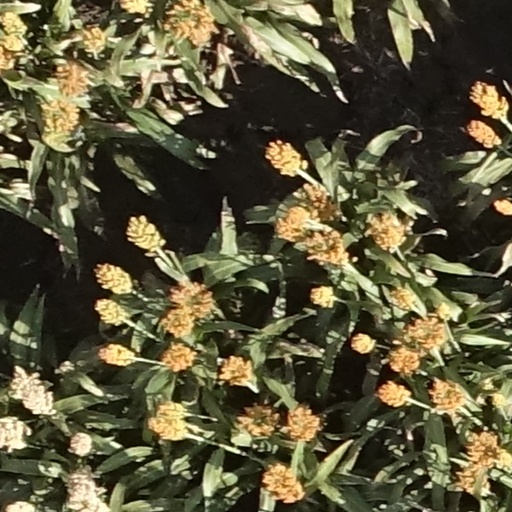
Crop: sorghum